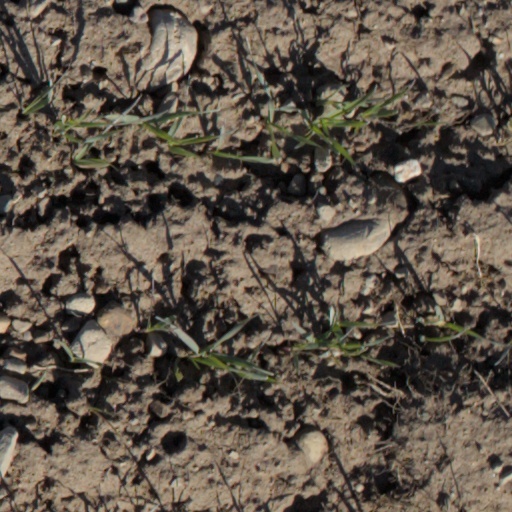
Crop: wheat